St. Mary's Church, Osnabrück

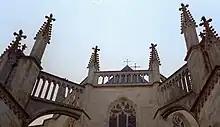
Eastern side of St. Marien in Osnabrück

The western tower stands imposingly over the roof of St. Marien, representing the old market church. The design of the north and south sides of the Marienkirche is symmetrical. A total of four portals enable entry into St. Marien, two each on the north and south sides. The market place is characterised by the visible side of the church, featuring four gables crested with tracery and narrow elevated lancet windows. Sandstone figures are positioned on the gables. The buttresses – typical elements of Gothic architecture - help divide the visible side of the church into four vertical zones. The buttresses run in pinnacles with waterspouts between the four gables. There are two portals on this side. One side portal and the Brautportal, the main entrance to the Marienkirche. Buttresses (along with flying buttresses) and balustrades characterise the image of the chancel. The exterior of the chancel underlies a bisection emerging from the ambulatory and the clerestory.